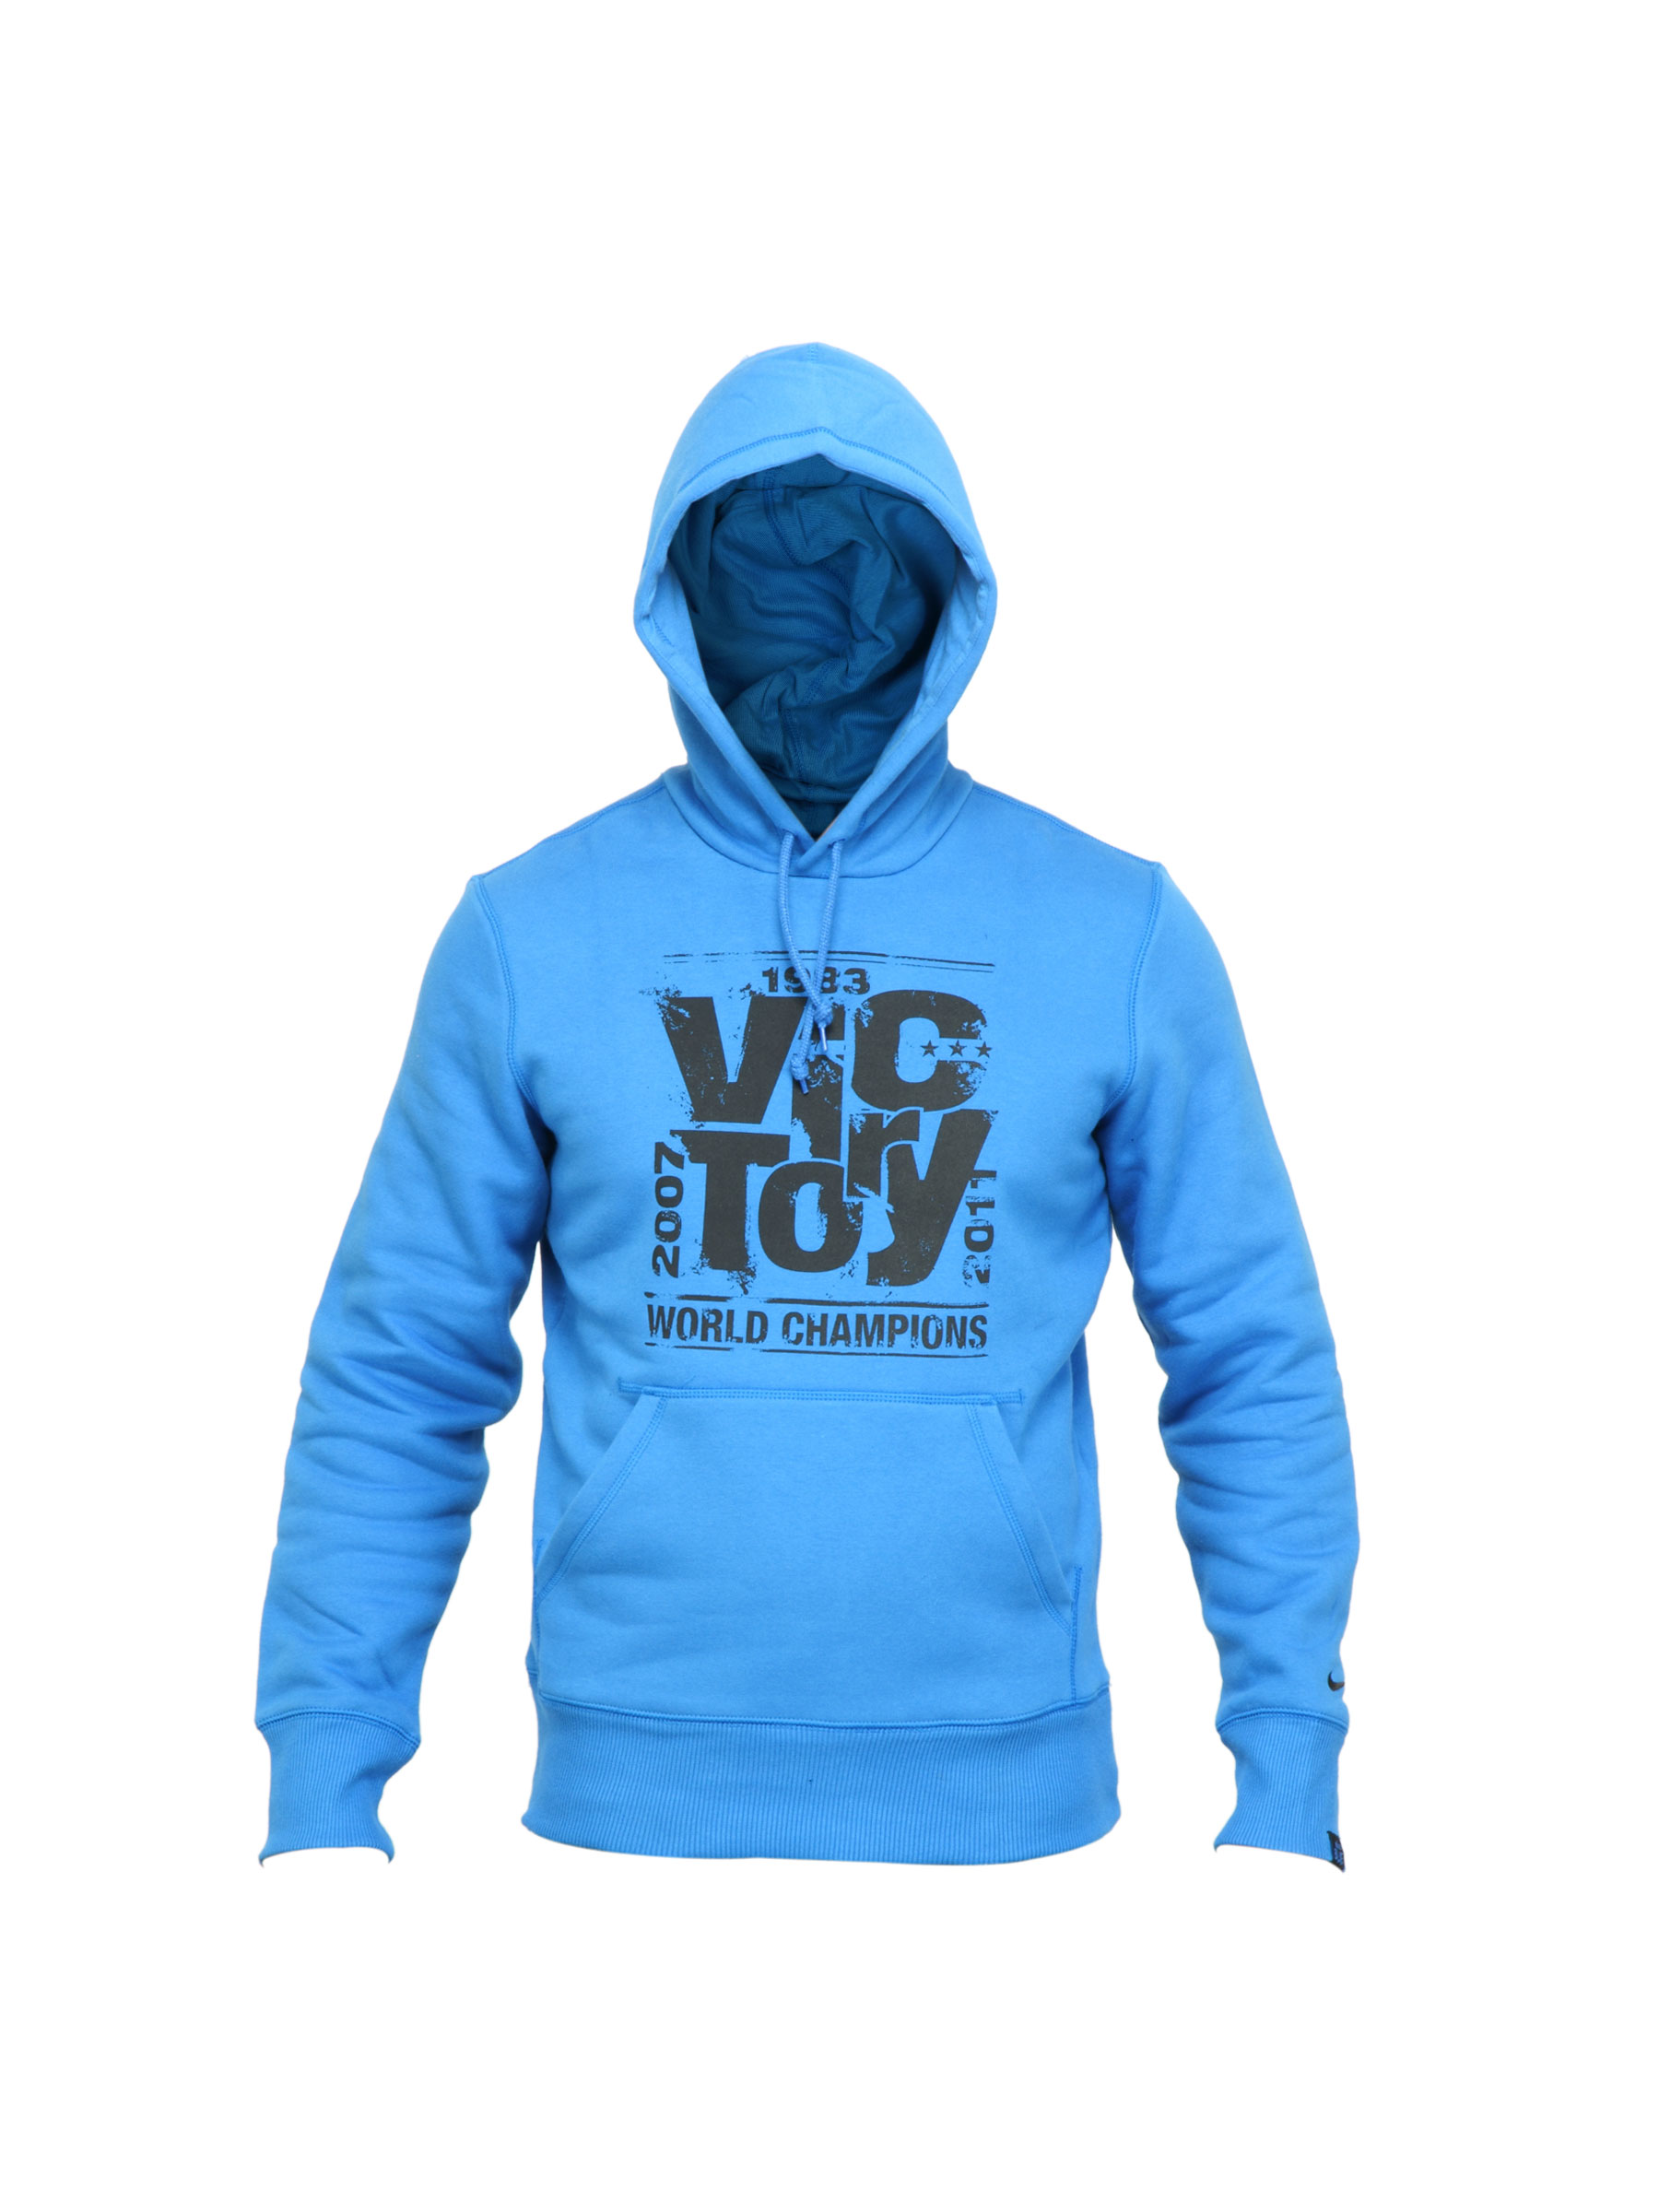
Nike Men Sptcas Blue Sweatshirt
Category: Apparel / Topwear / Sweatshirts
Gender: Men
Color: Blue
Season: Fall 2011
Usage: Casual